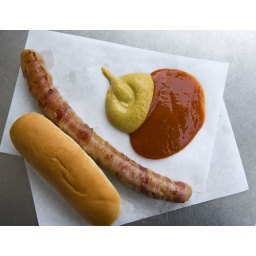
A hot dog wrapped in bacon, the acme of Danish street food.